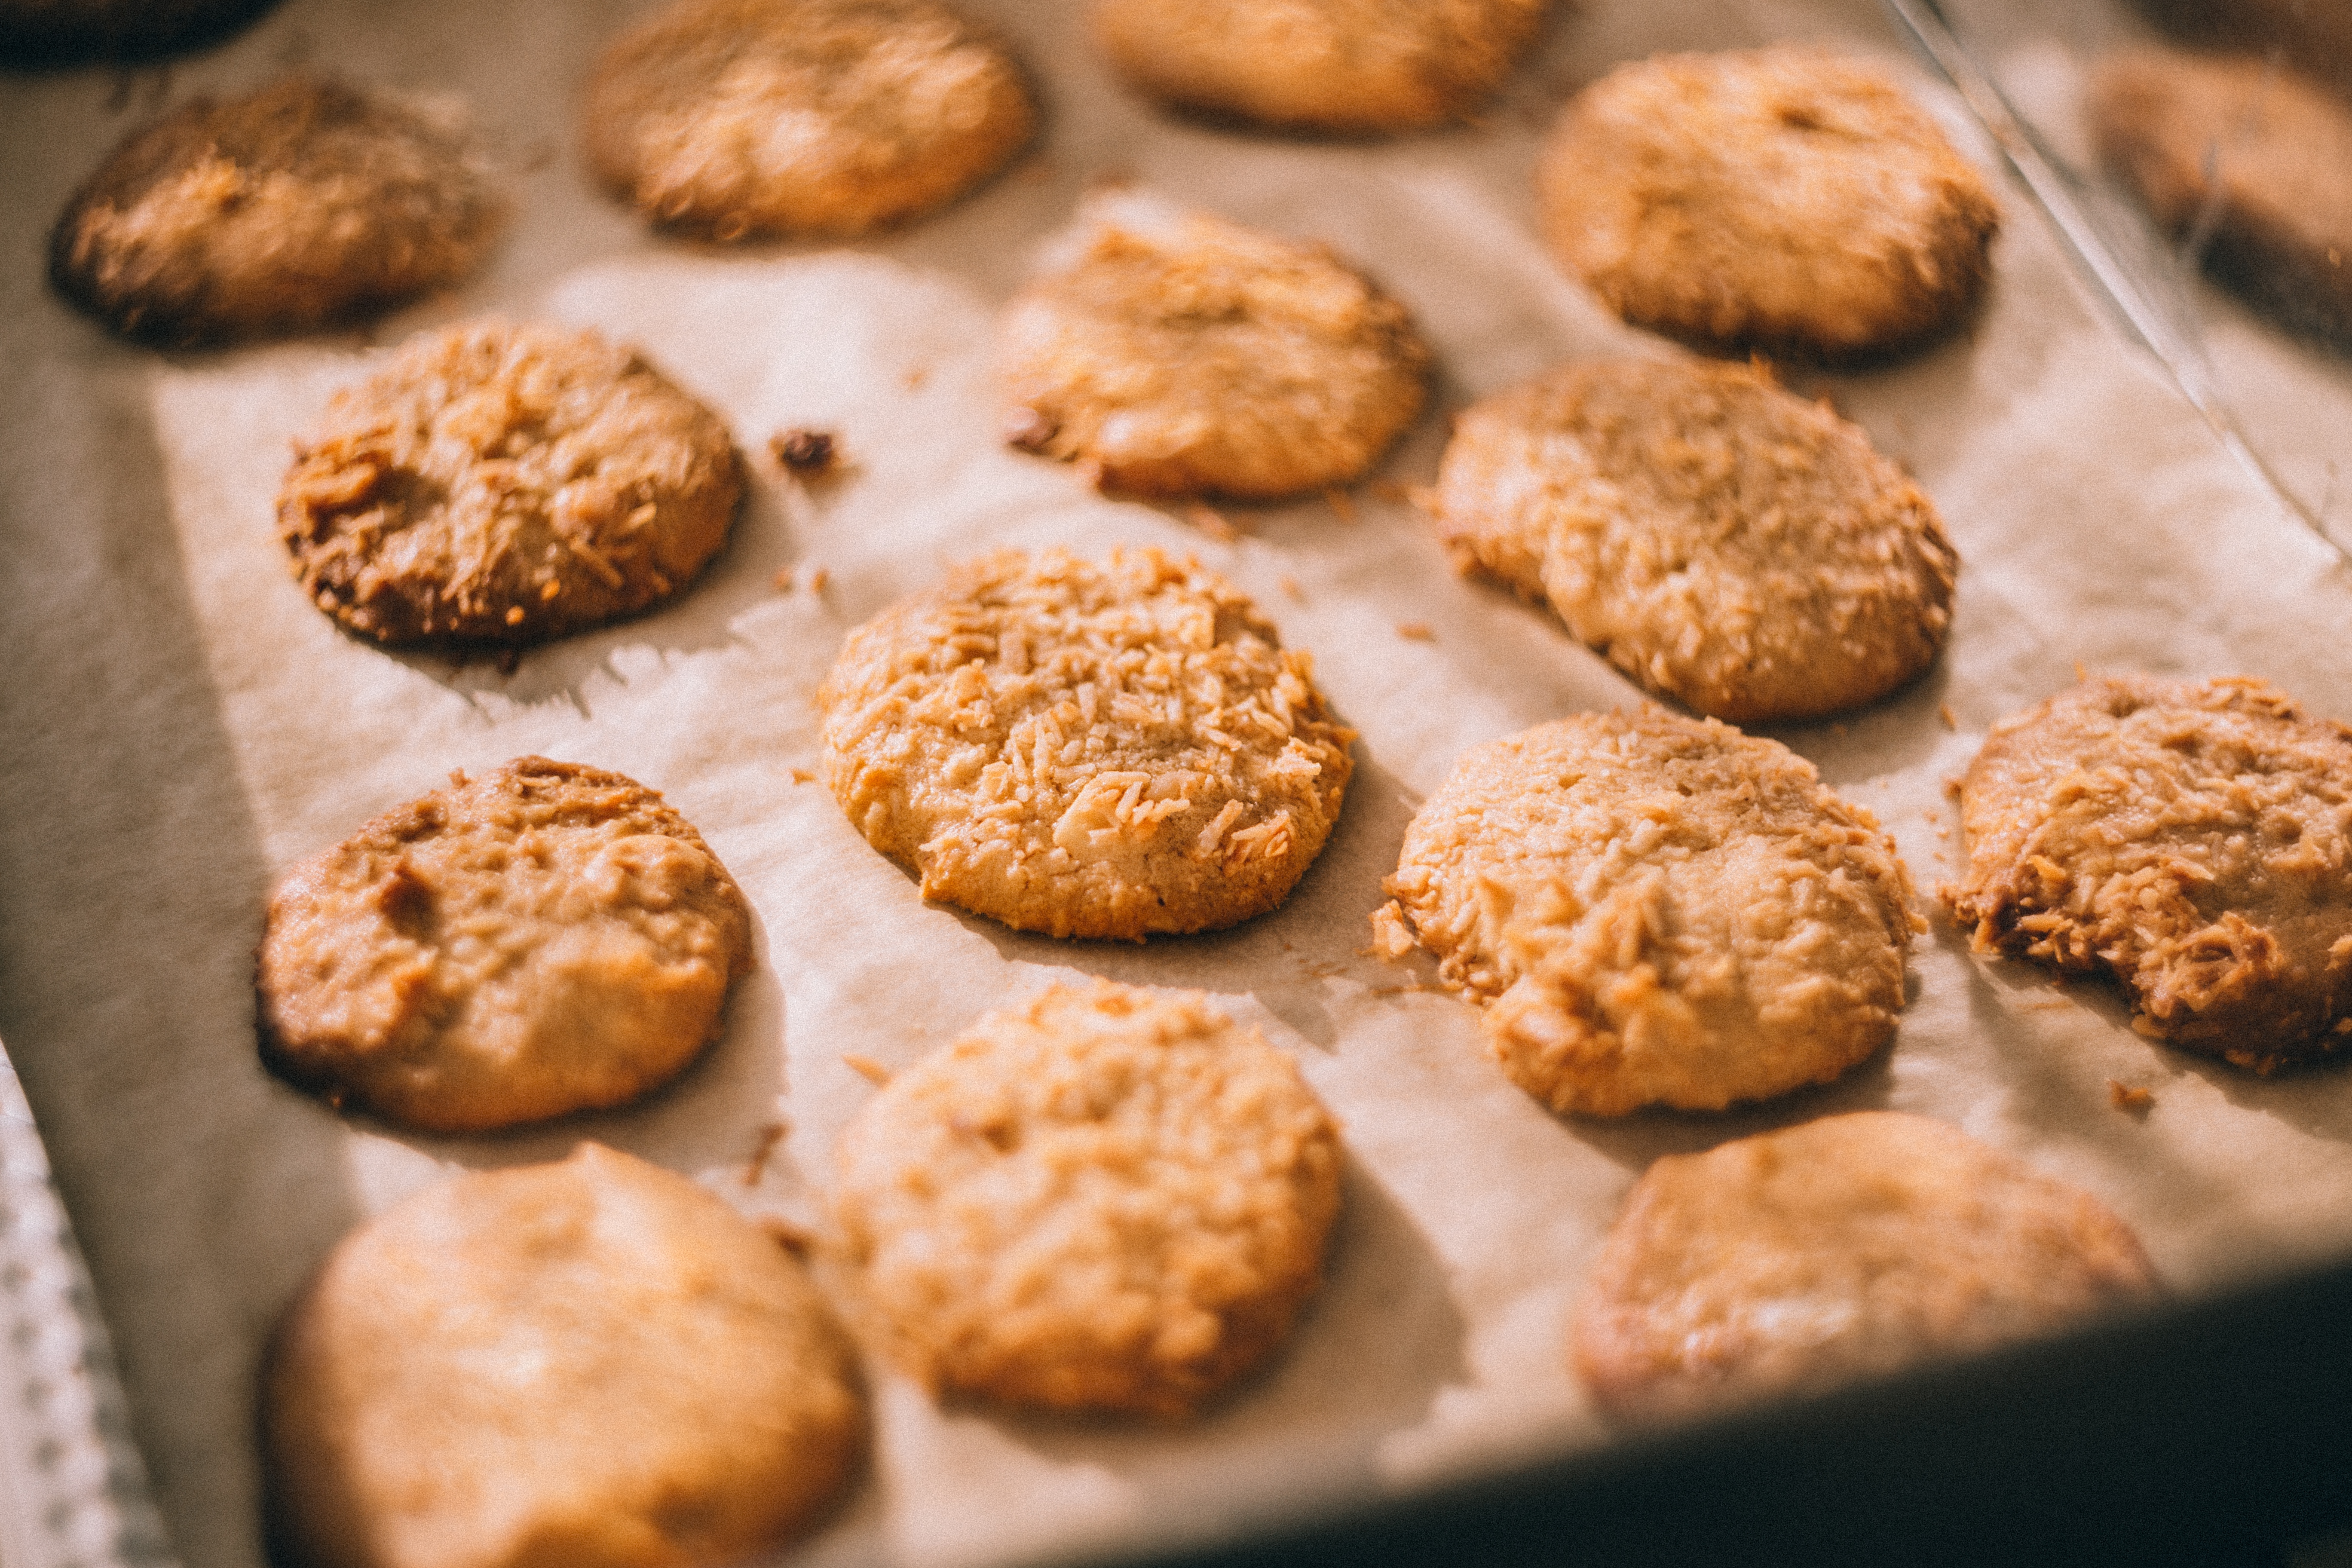
dish, food, baking, cuisine, ingredient, baked goods, dessert, cookie, finger food, macaroon, cookies and crackers, sheet pan, biscuit, snack, produce, gluten, recipe, meatball, scone, cooking, oatmeal raisin cookies, Oatcake, fried food, anzac biscuit